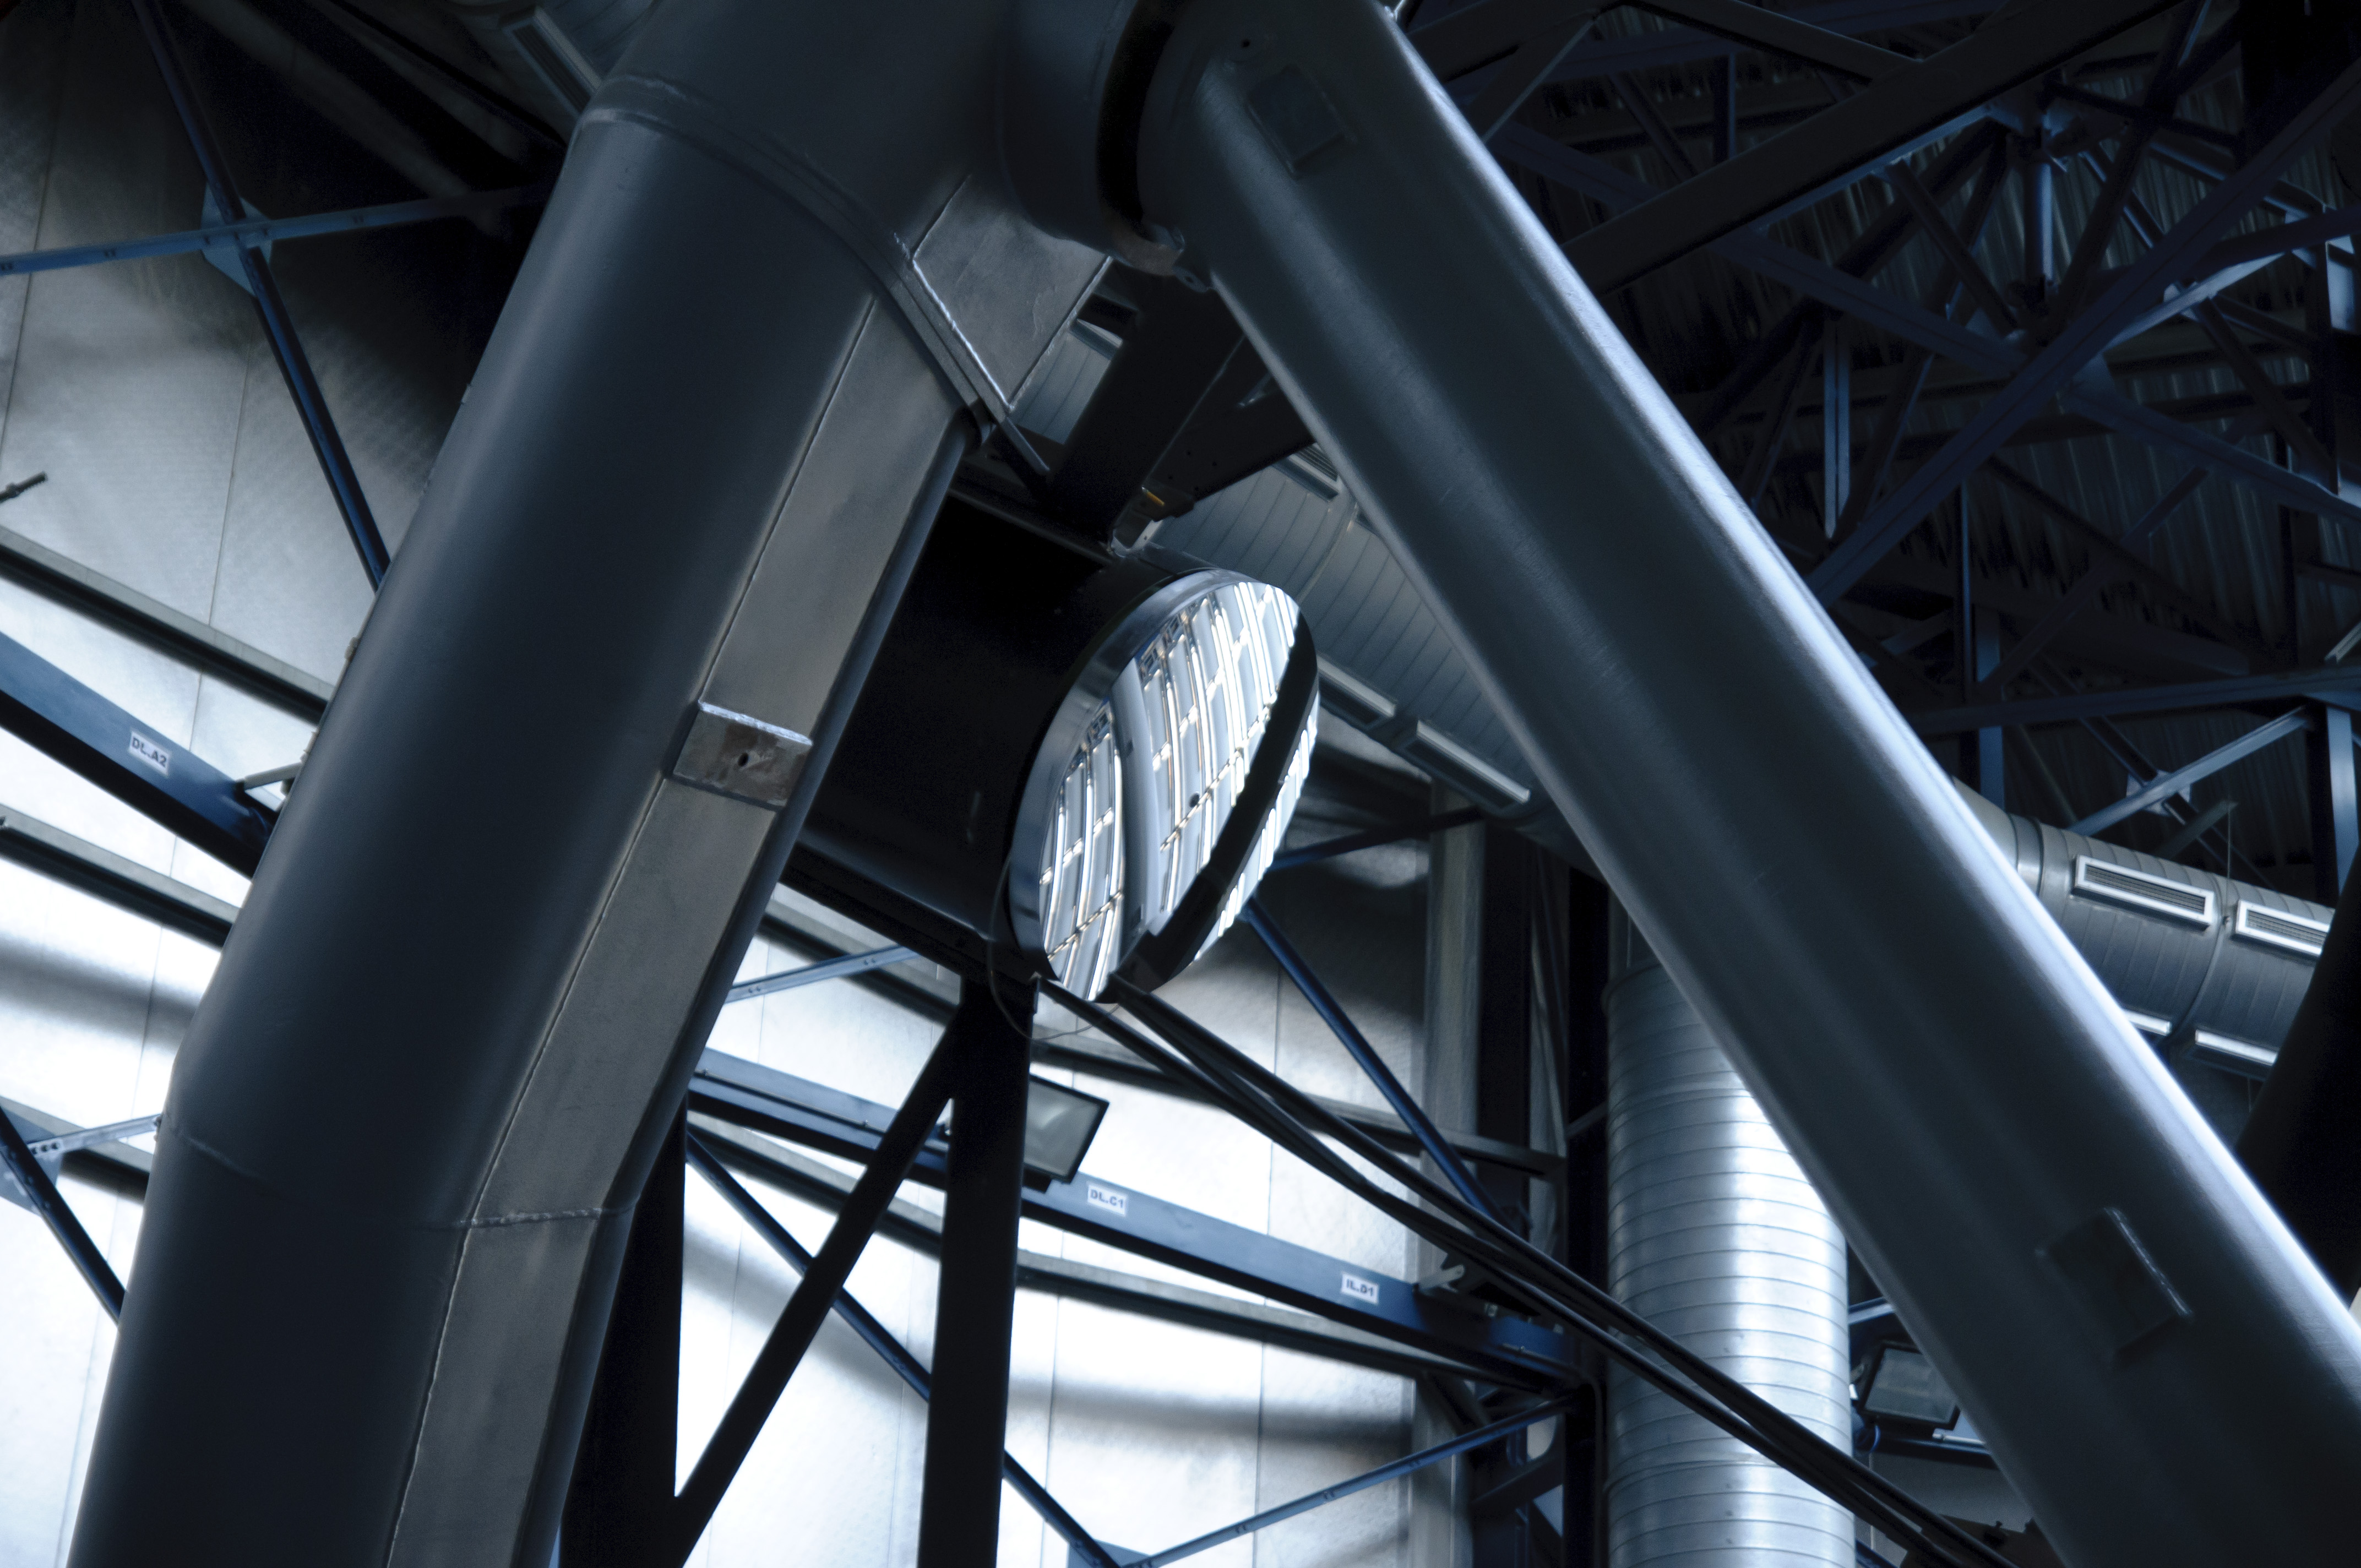
wheel, bicycle, telescope, vehicle, nikon, black, tire, eso, d300, vlt, verylargetelescope, paranalchile, automotive tire